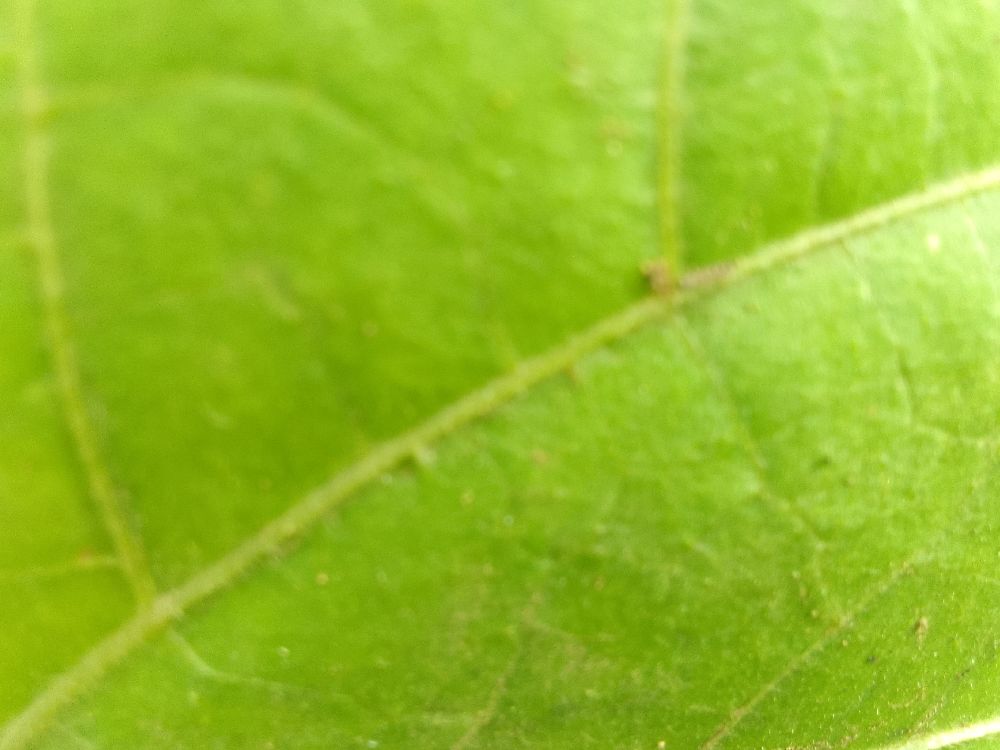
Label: healthy